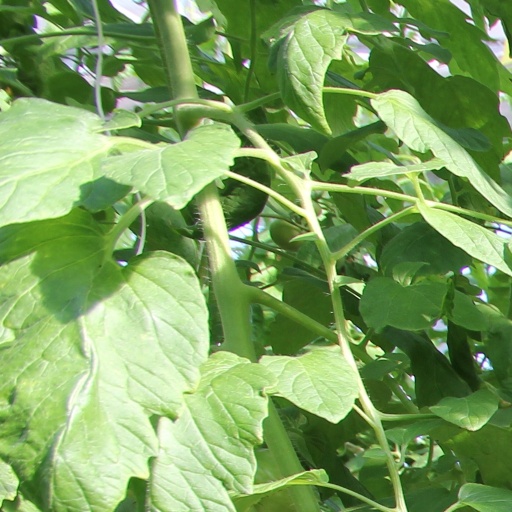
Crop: tomato